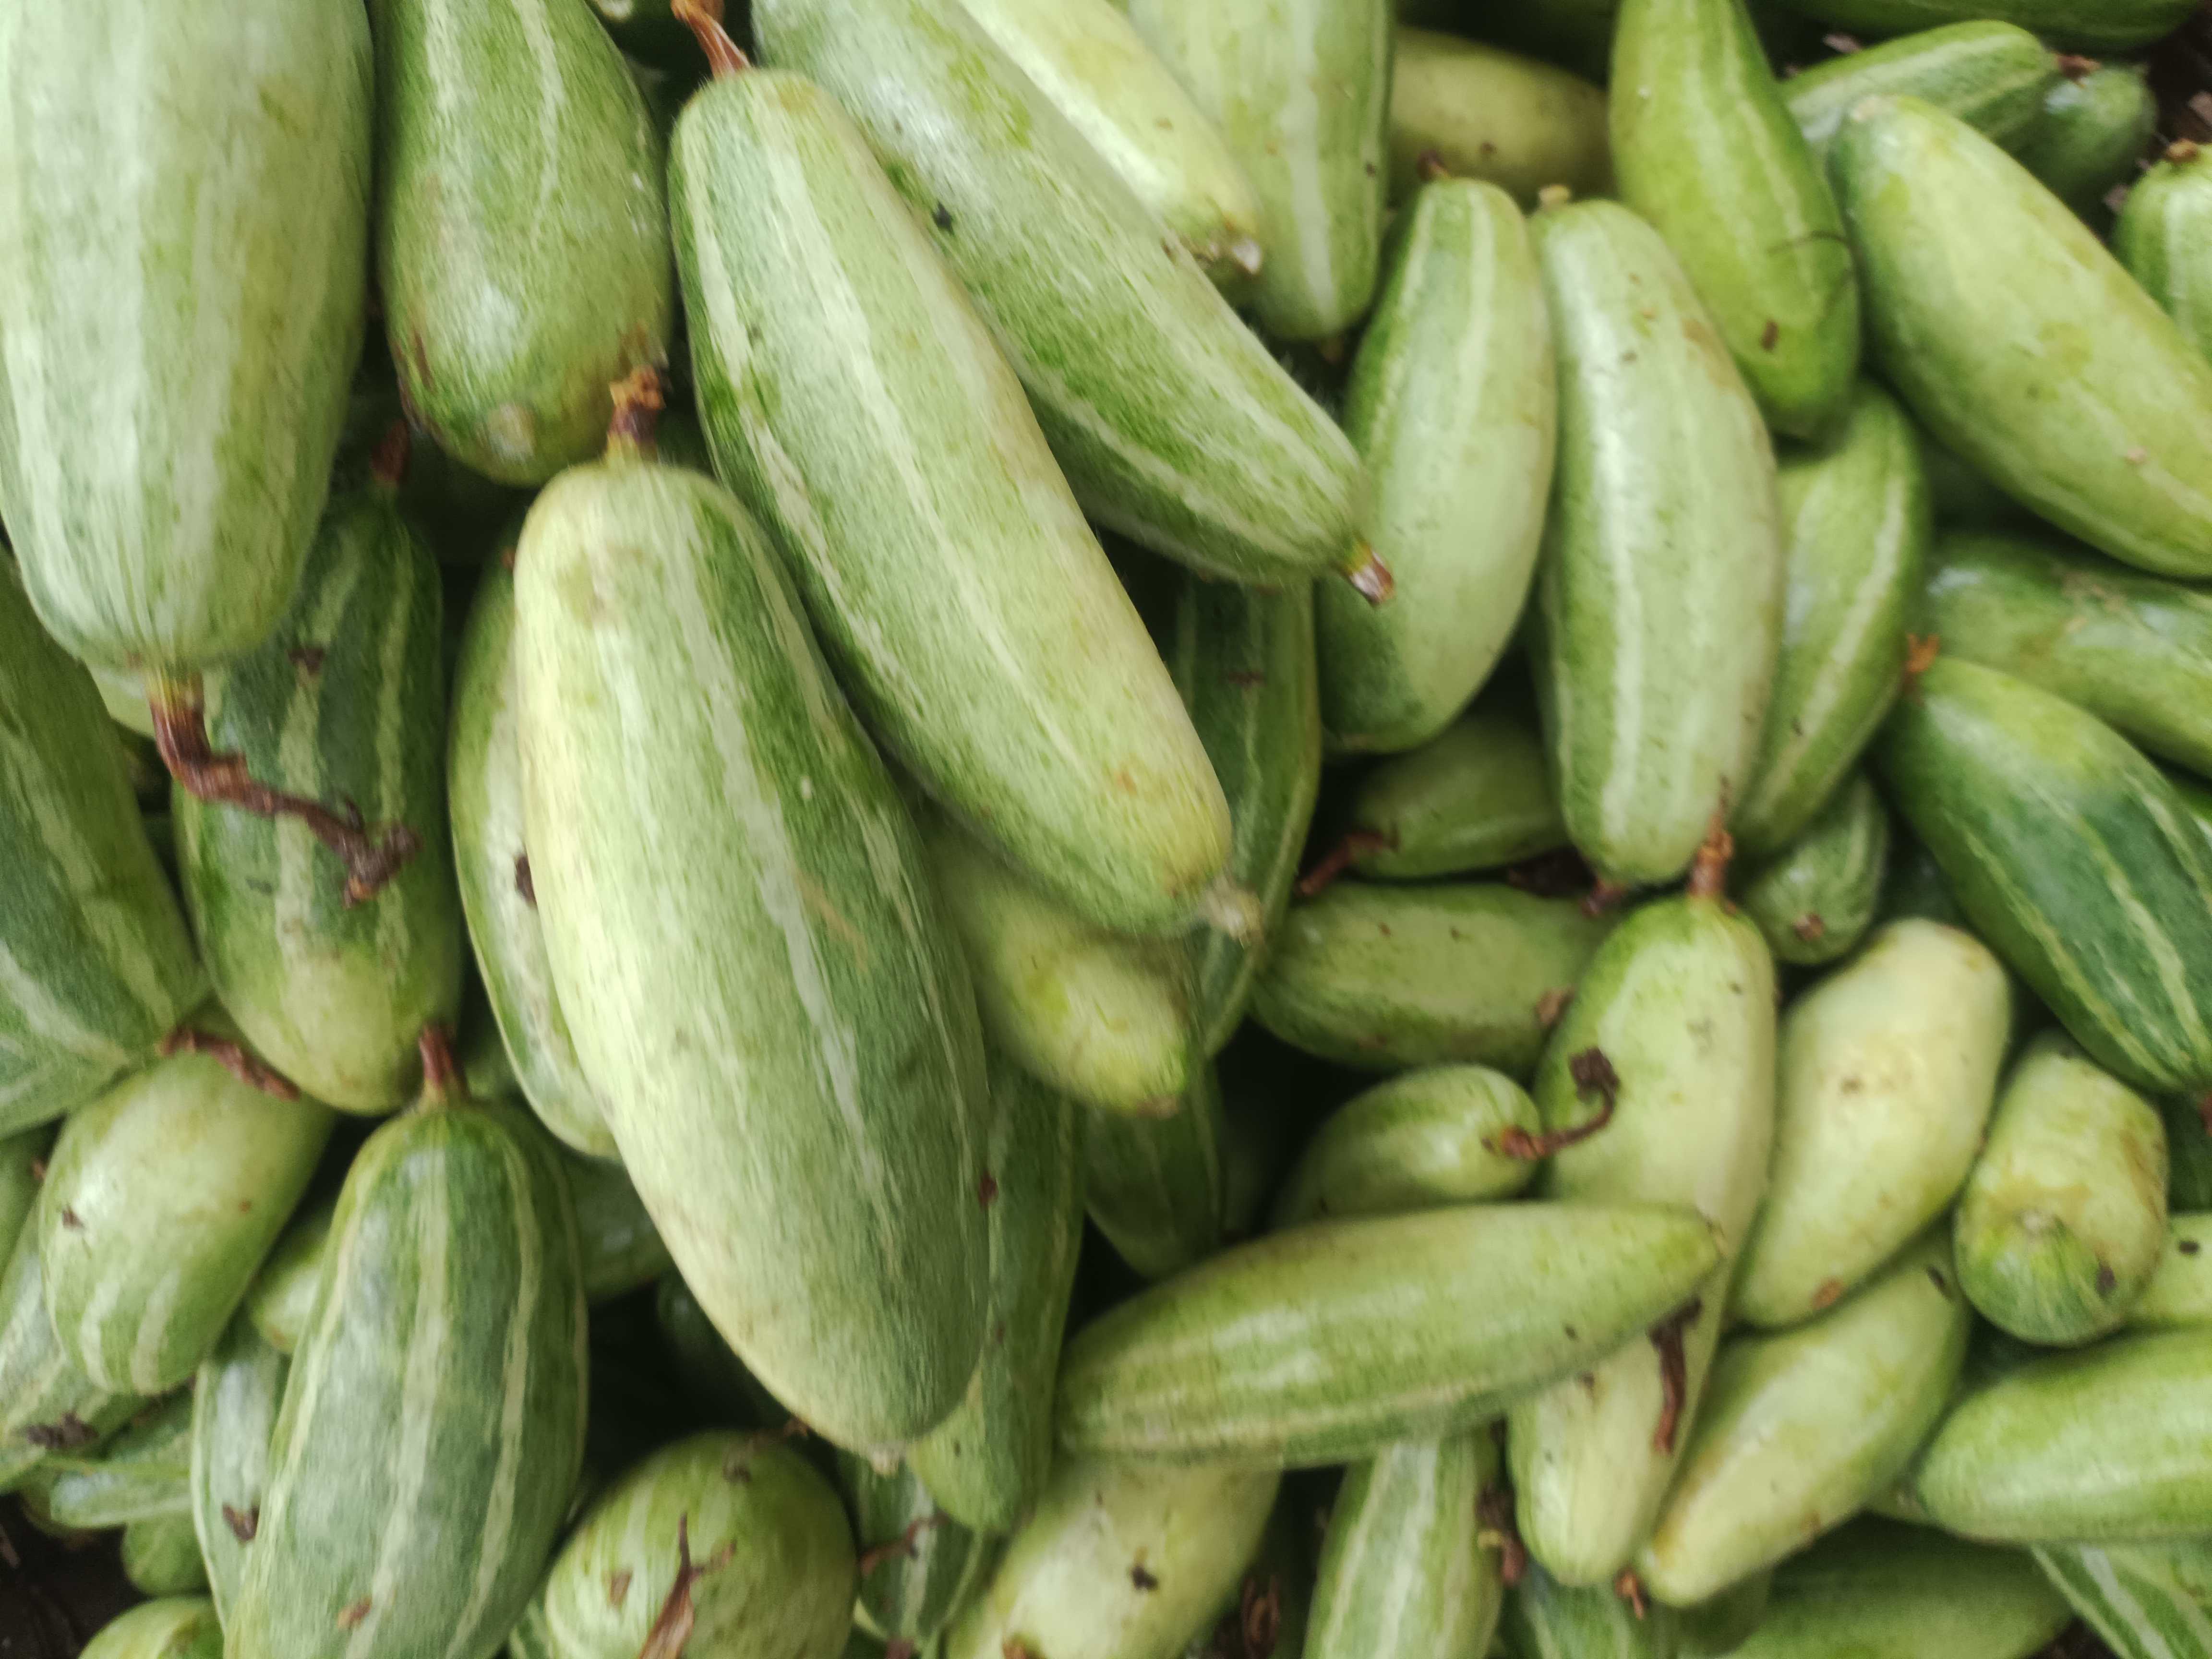
Label: Trichosanthes dioica